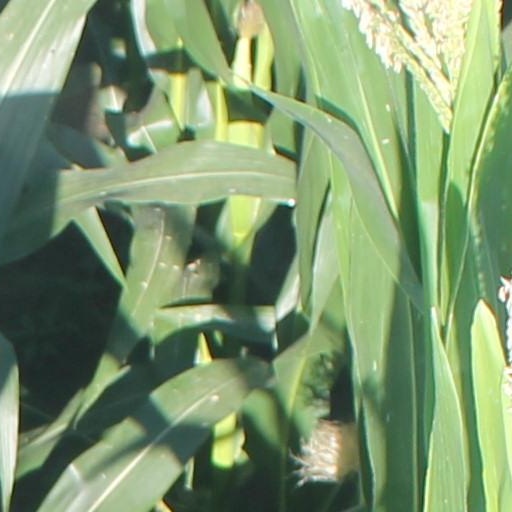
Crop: maize; corn